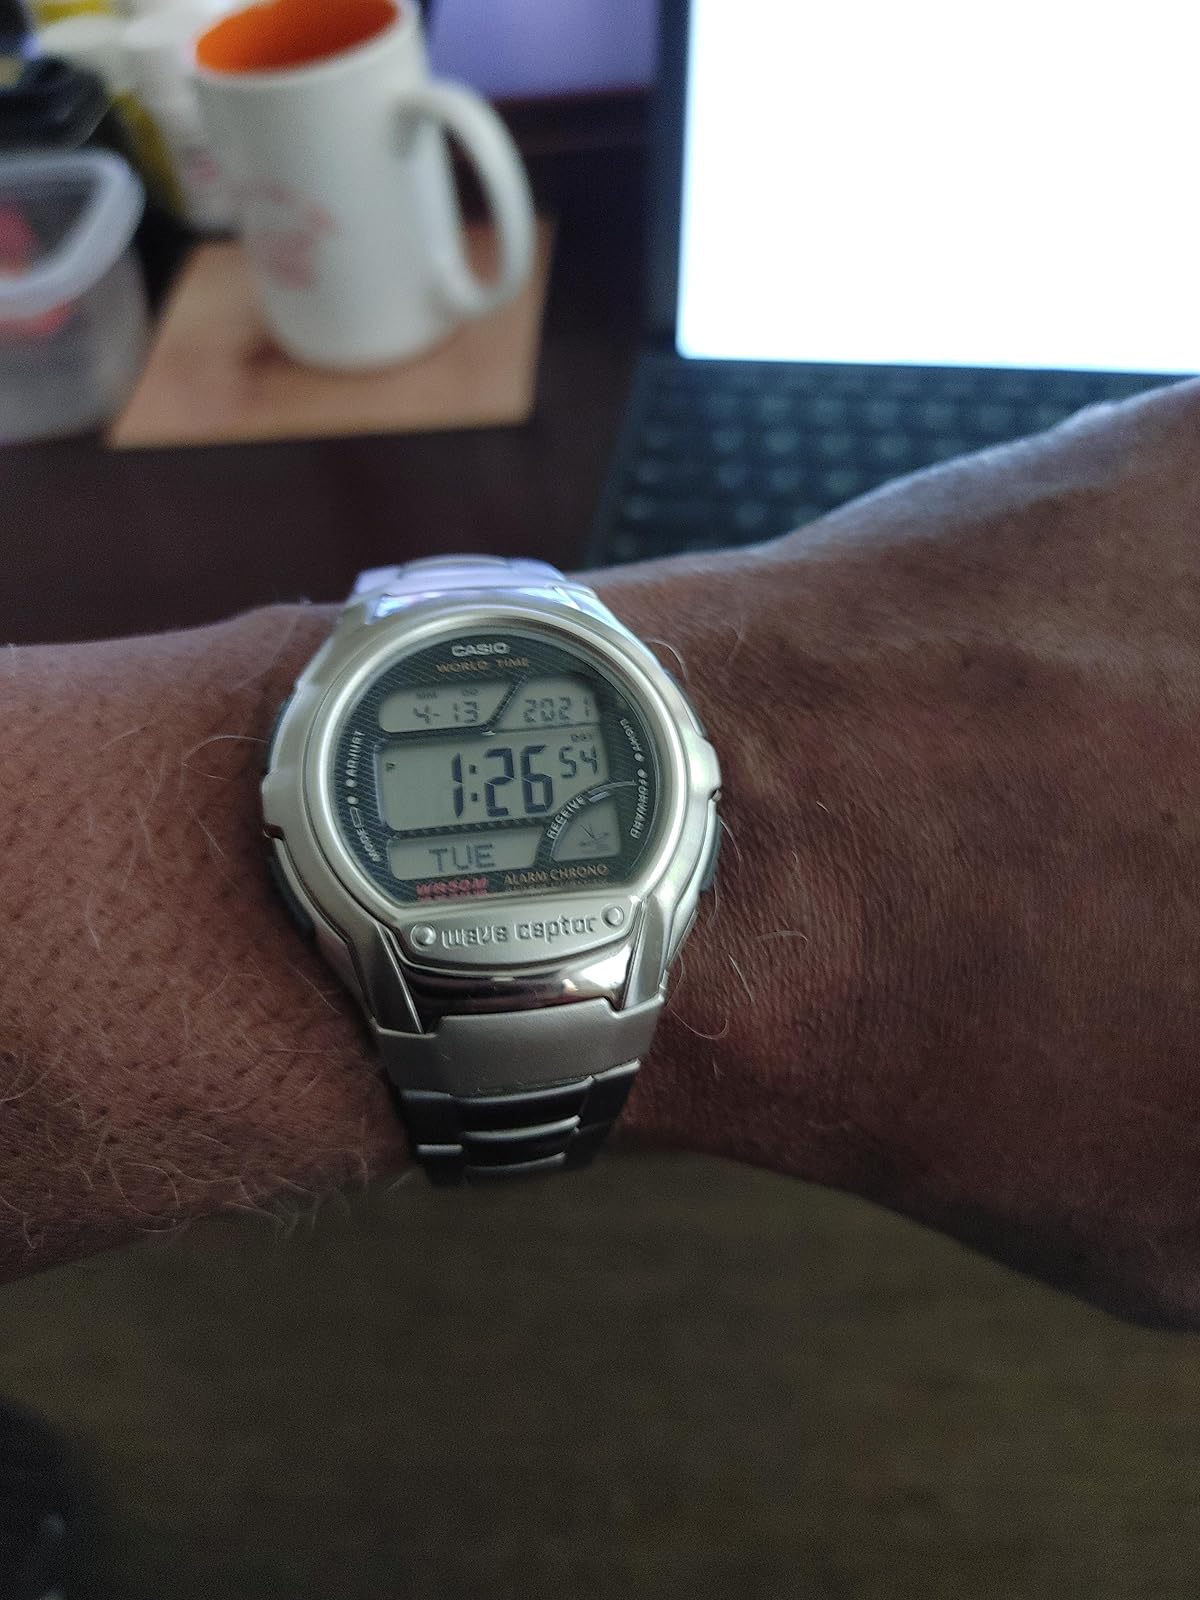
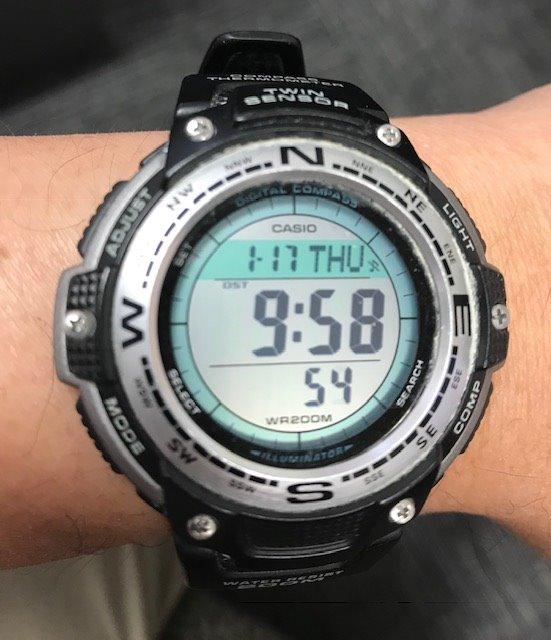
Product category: accessories_watch
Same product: no